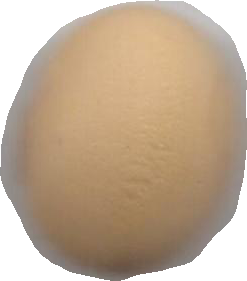
Variety: Grobogan